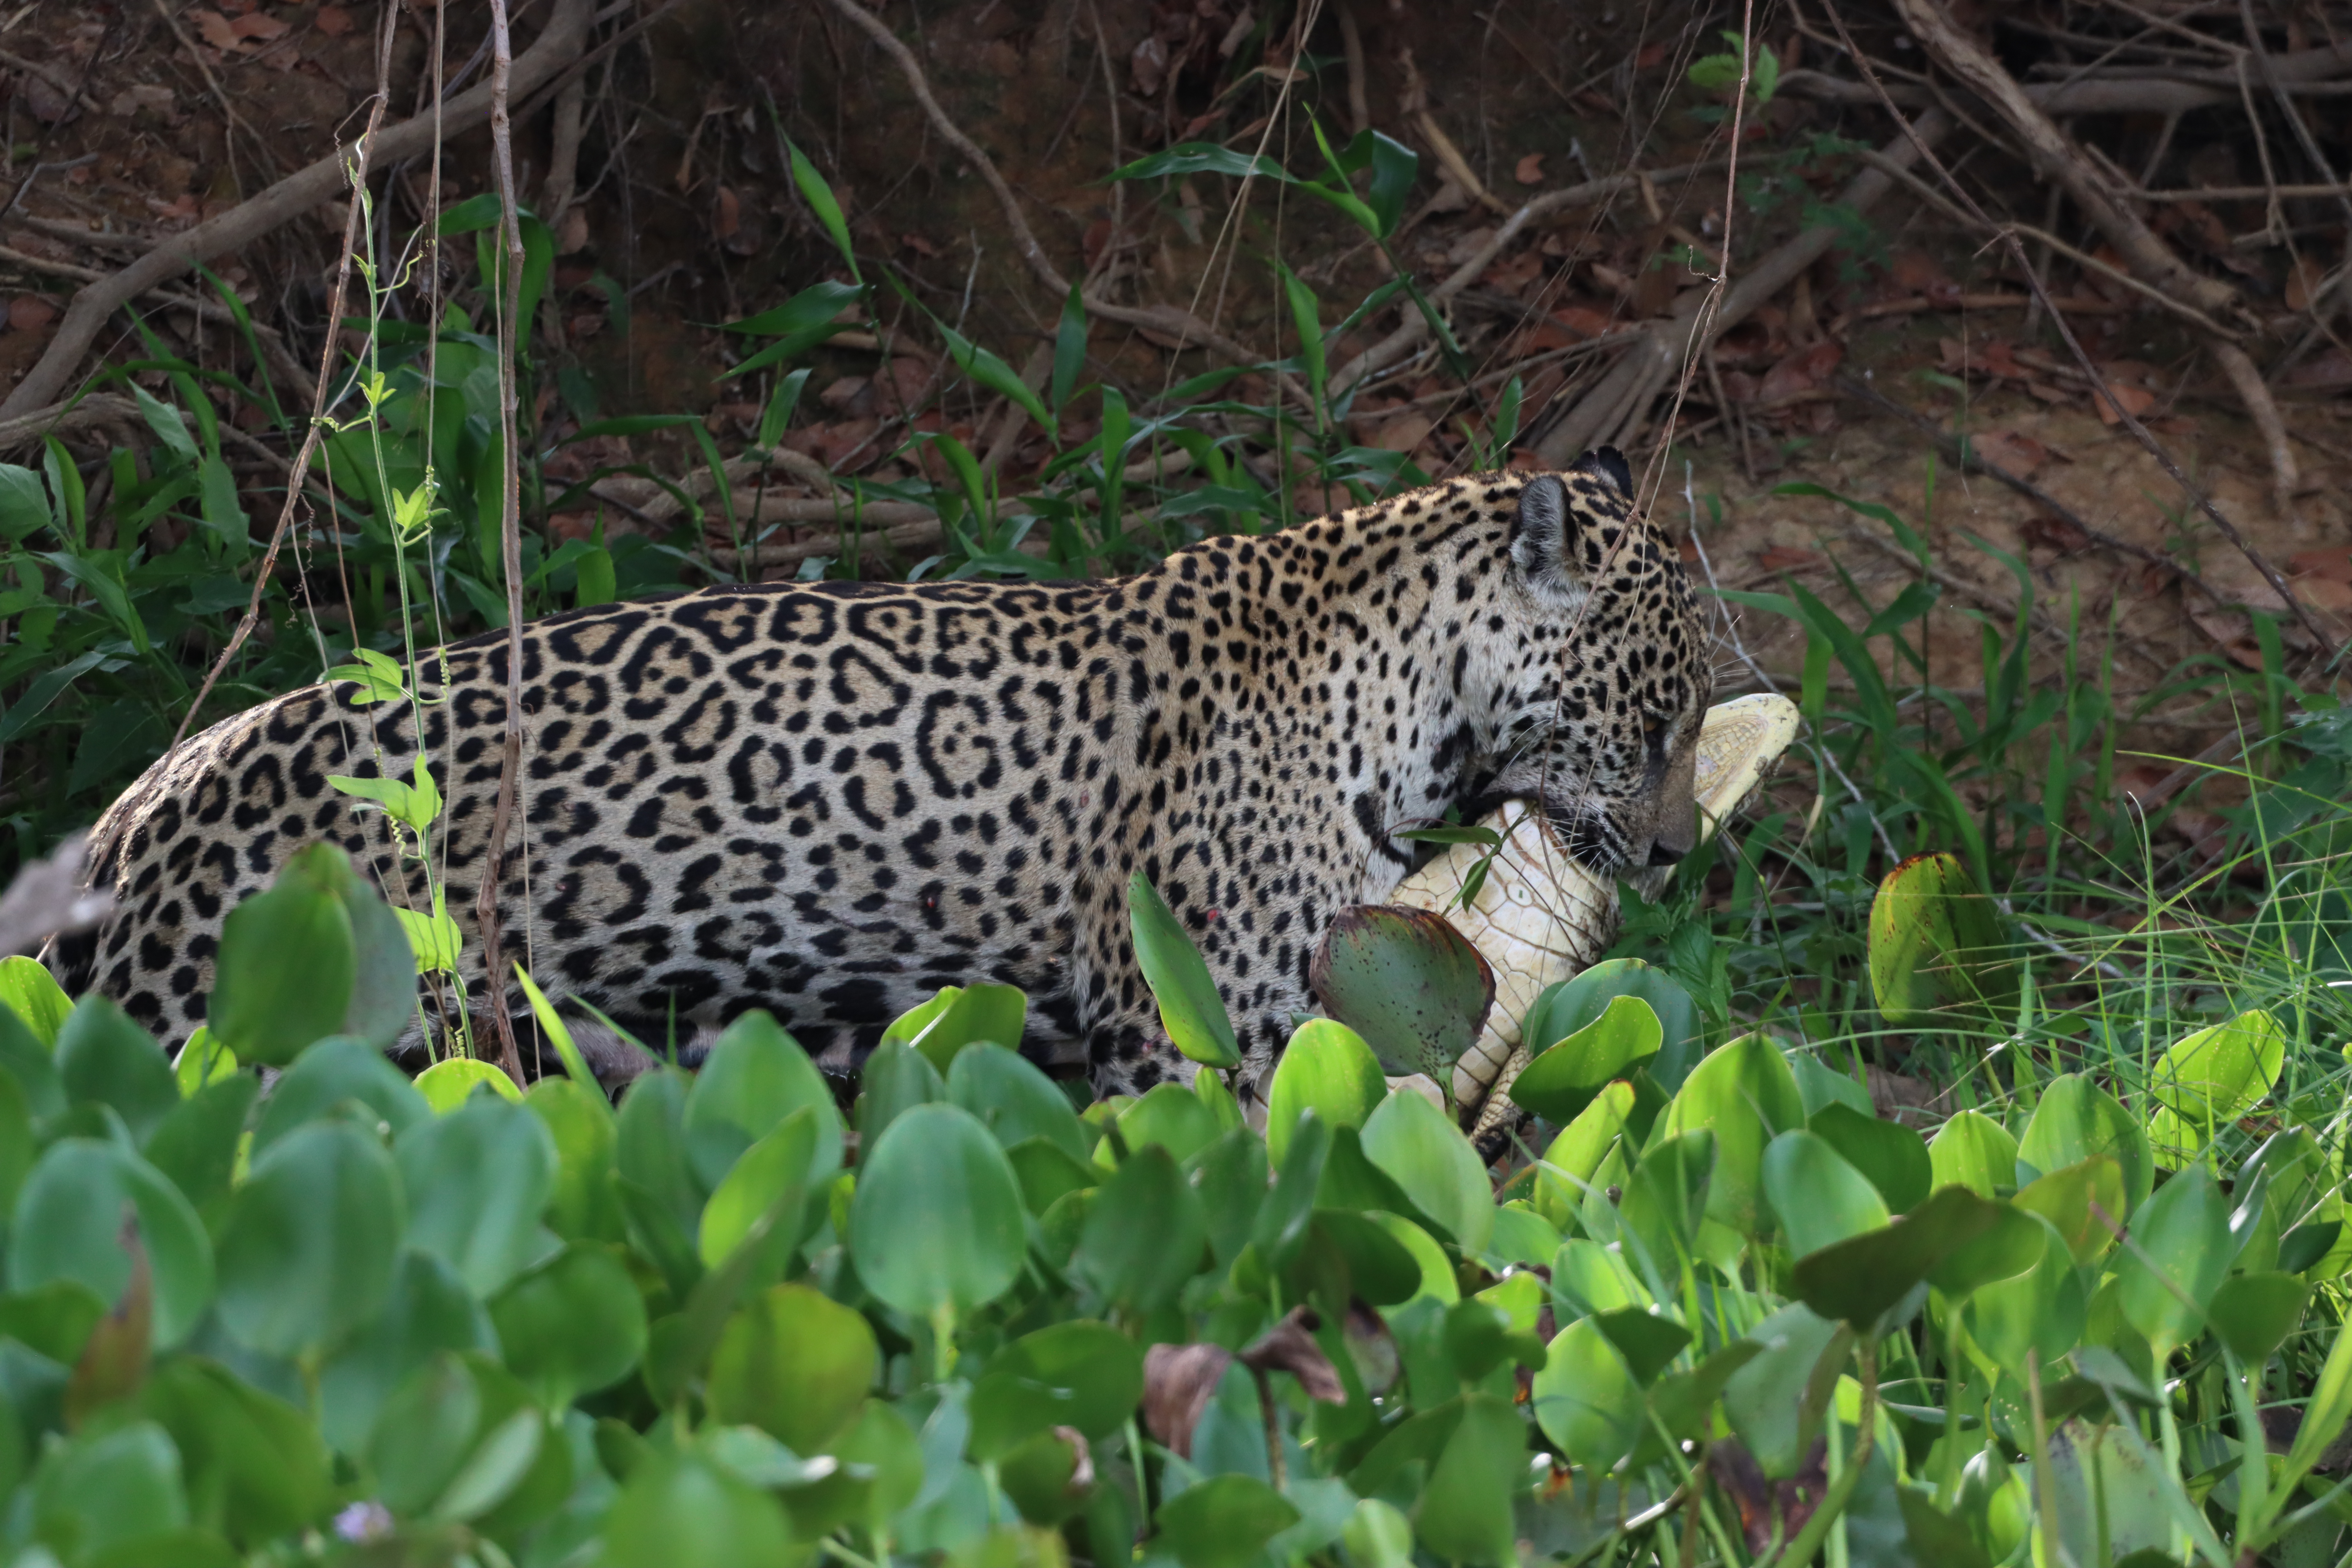
Jaguar: Medrosa